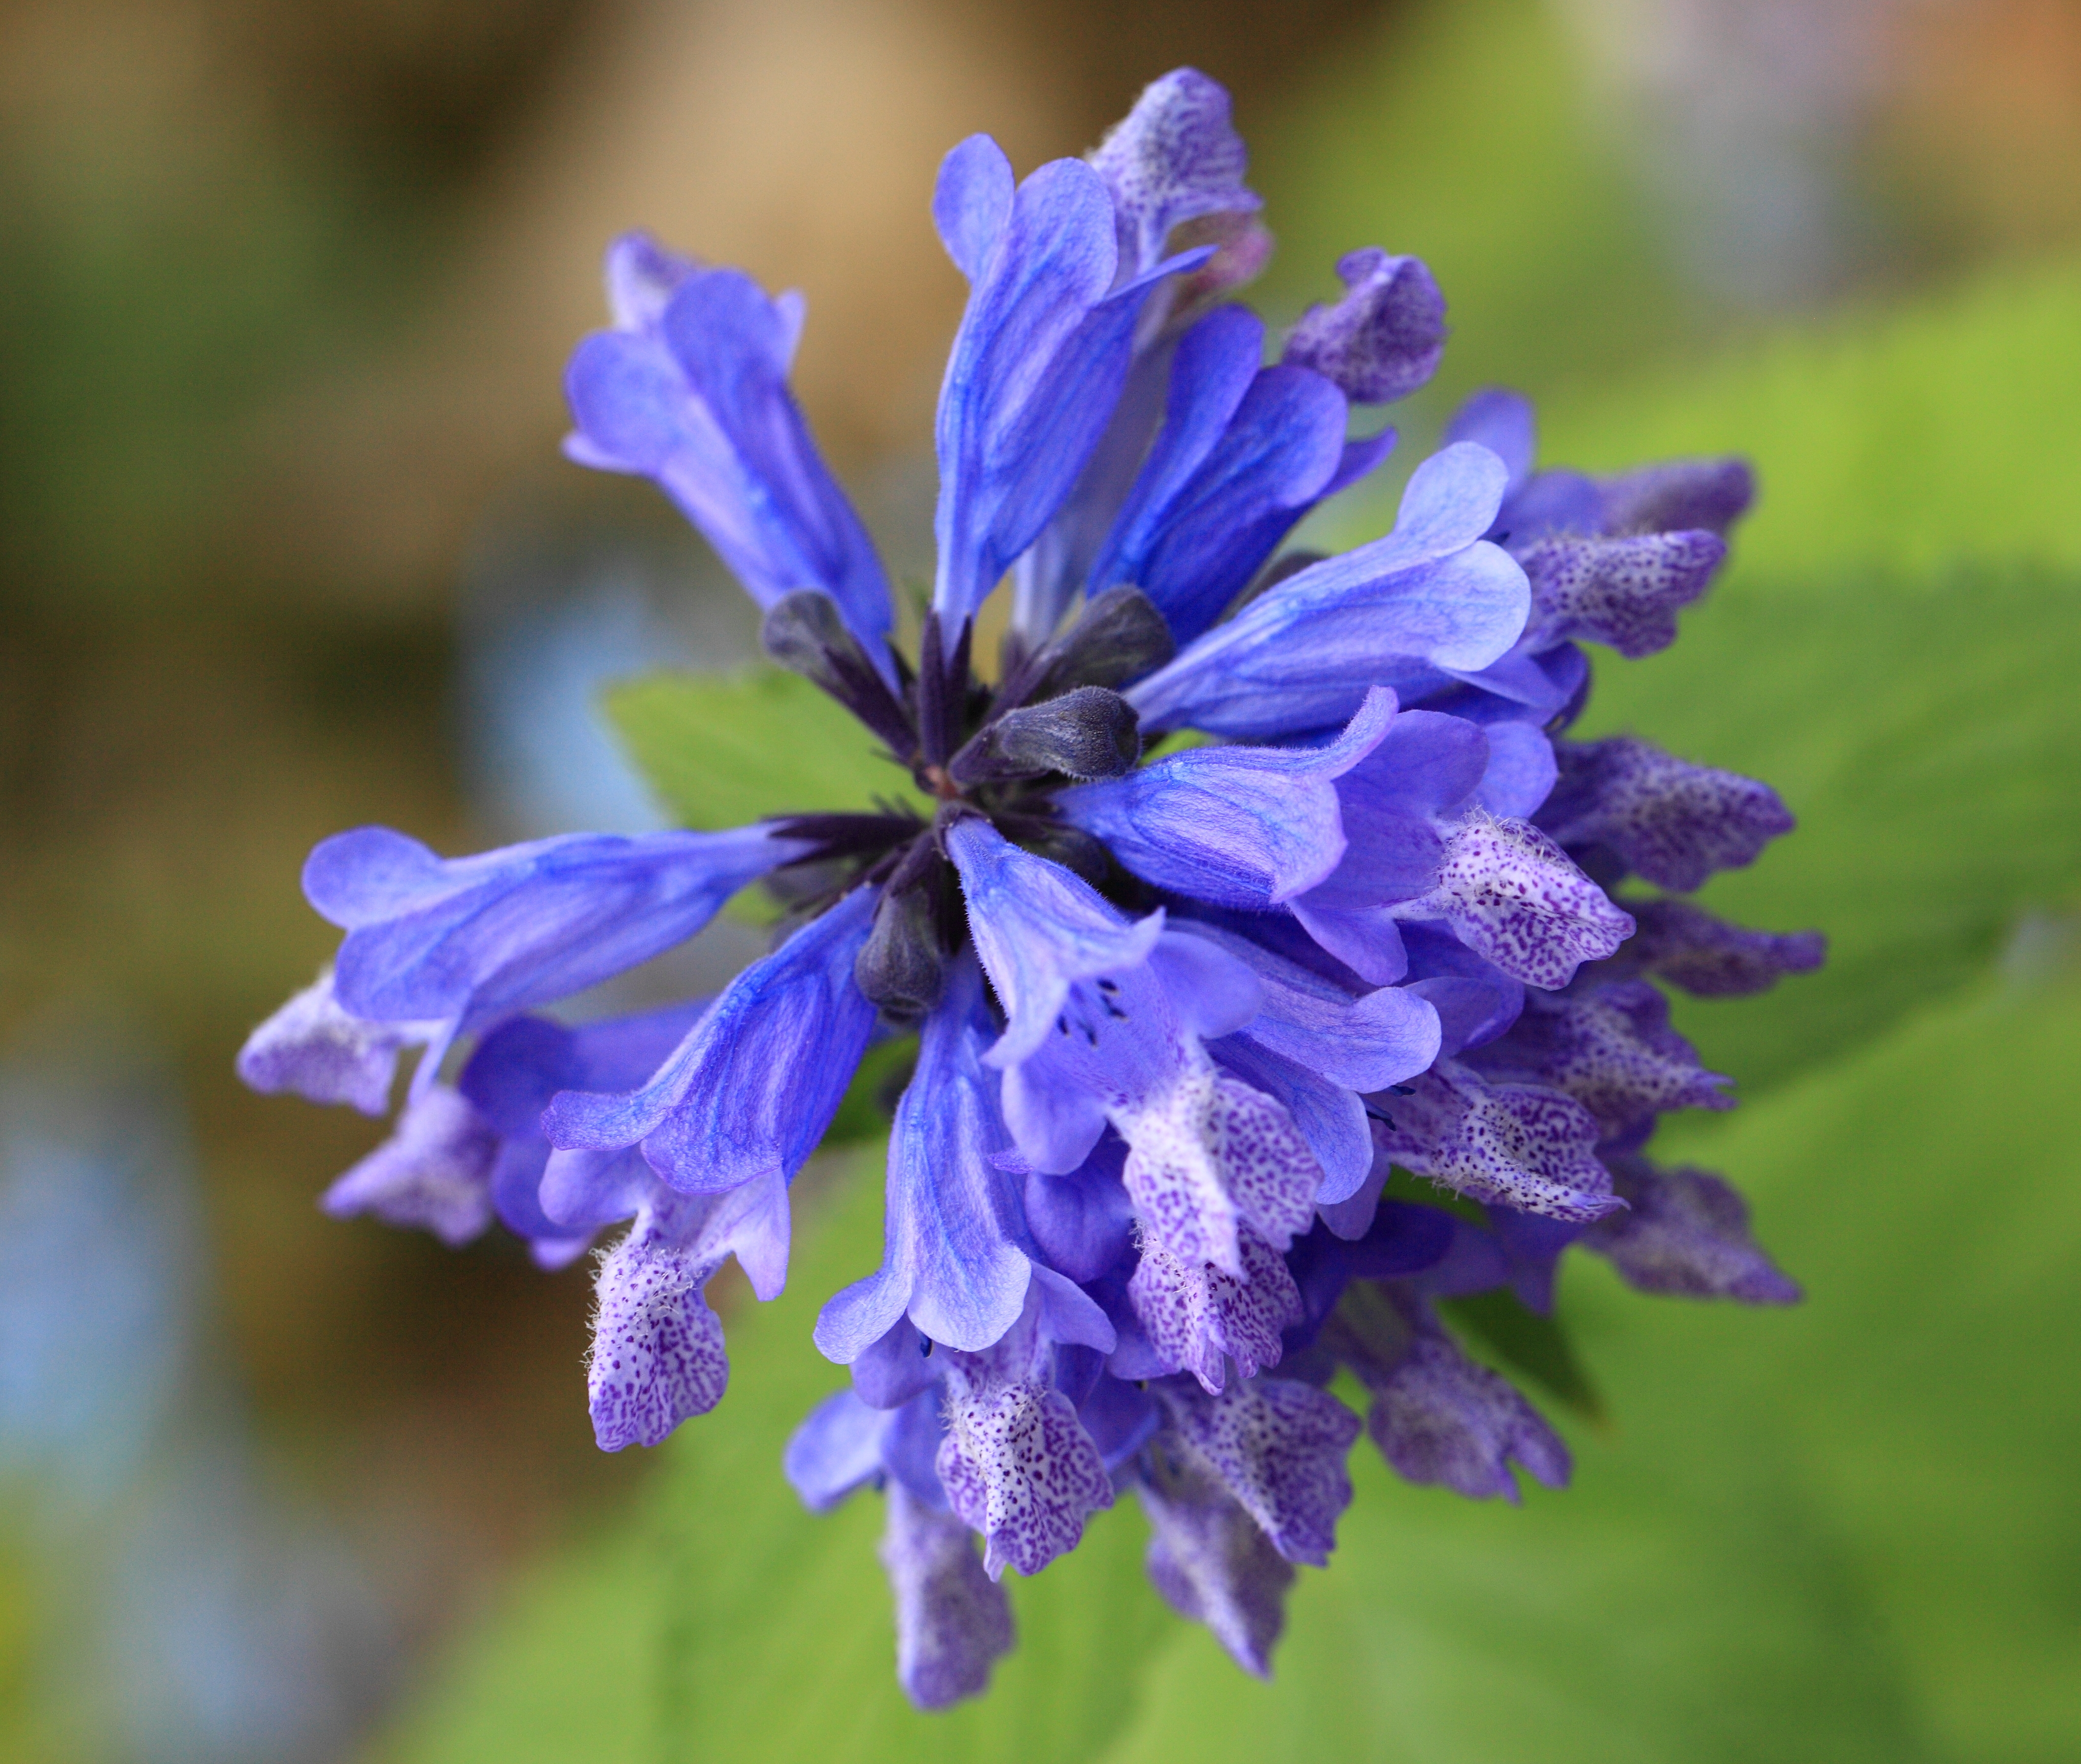
blossom, plant, flower, high, herb, park, flora, wildflower, tochigi, 5d, hires, markii, hi, res, resolution, mooka, igashira, macro photography, flowering plant, delphinium, catmint, nepeta, subsessilis, taxonomy binomial nepetasubsessilis, bellflower family, land plant